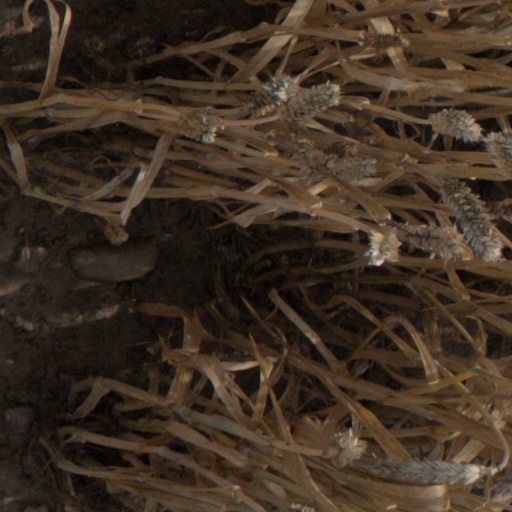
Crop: wheat